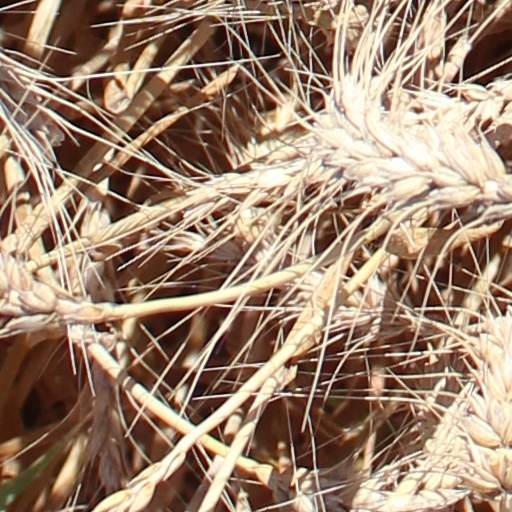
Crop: wheat